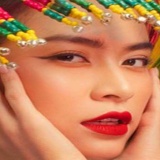
ca sĩ Hoàng Thùy Linh